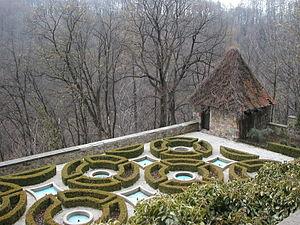
Le château de Książ est le château le plus important de Basse-Silésie, en Pologne. Il se trouve près de Wałbrzych.